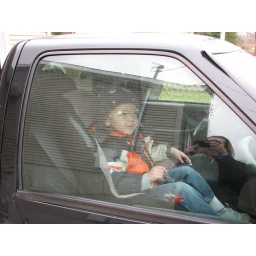
Matt wanted to ride in the truck with Daddy to go get the tree. (No roof rack on the Trailblazer)